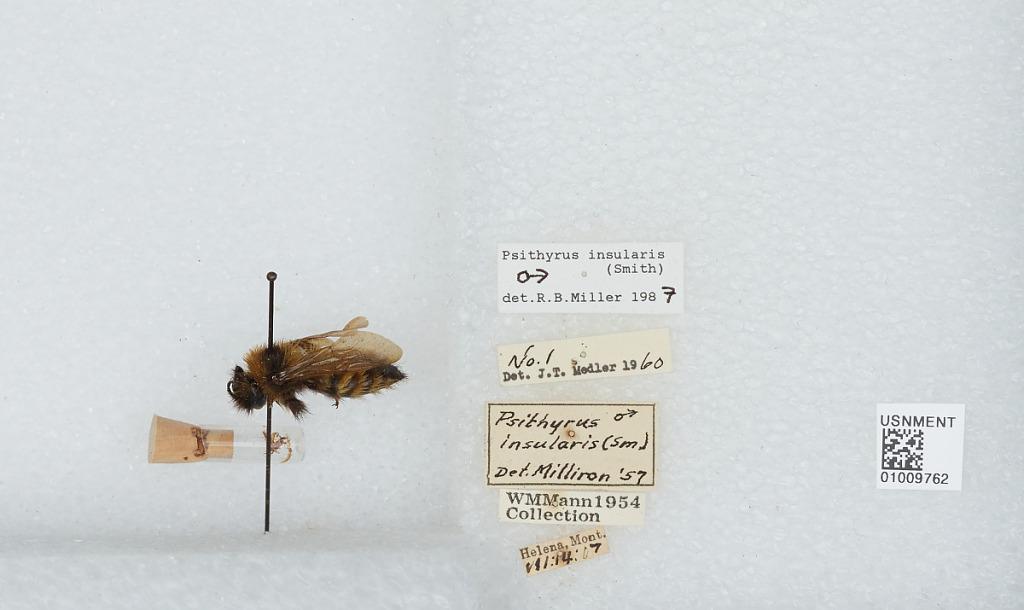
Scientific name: Bombus (Psithyrus) insularis (Smith)
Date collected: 1917-7-14
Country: United States
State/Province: Montana
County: Lewis and Clark
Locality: Helena
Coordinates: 46.5958, -112.027
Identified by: Miller, R. B.